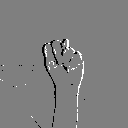
ASL letter: n